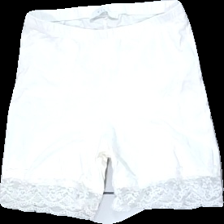
View: front
Type: Shorts
Category: Ladies
Brand: Not in the list
Brand text on label: Vila
Colors: White
Material: 100% cotton
Cut: Regular, Tight
Size: S
Season: Summer
Stains: Major
Smell: Minor
Price range: <50
Recommended usage: Energy recovery